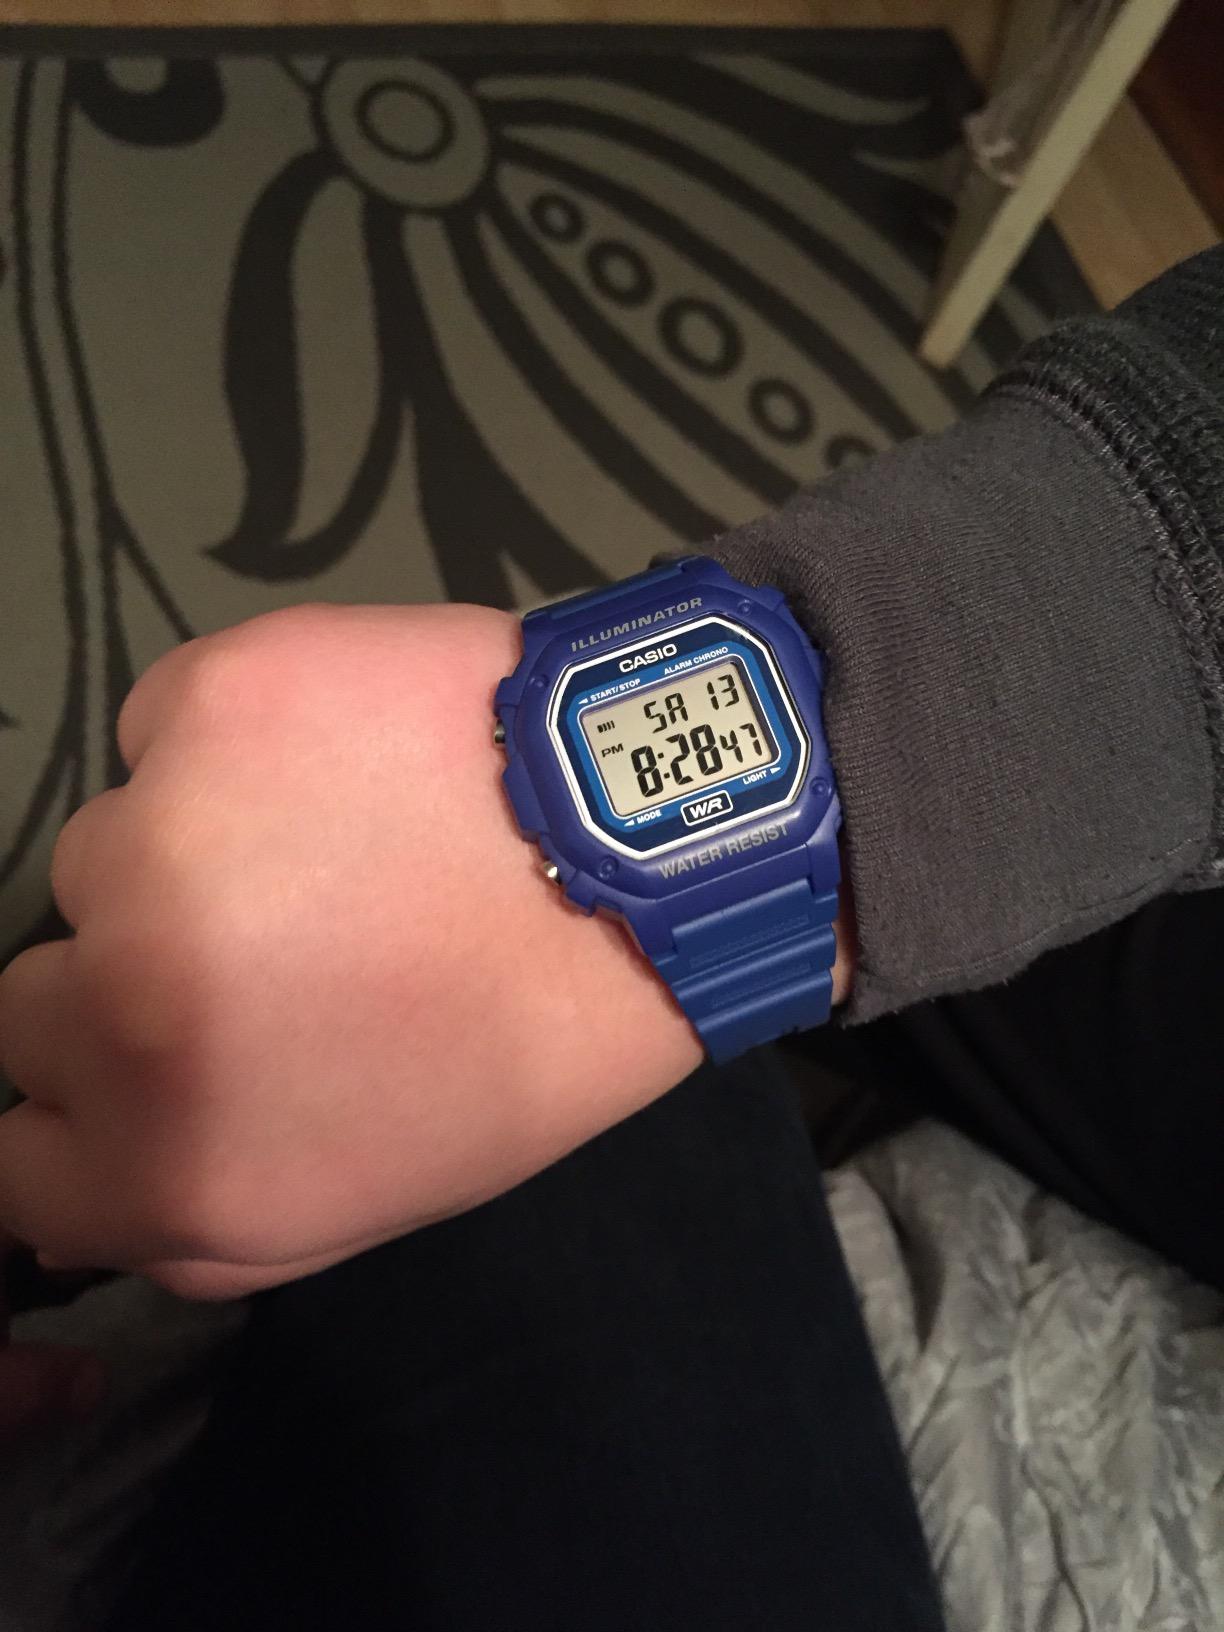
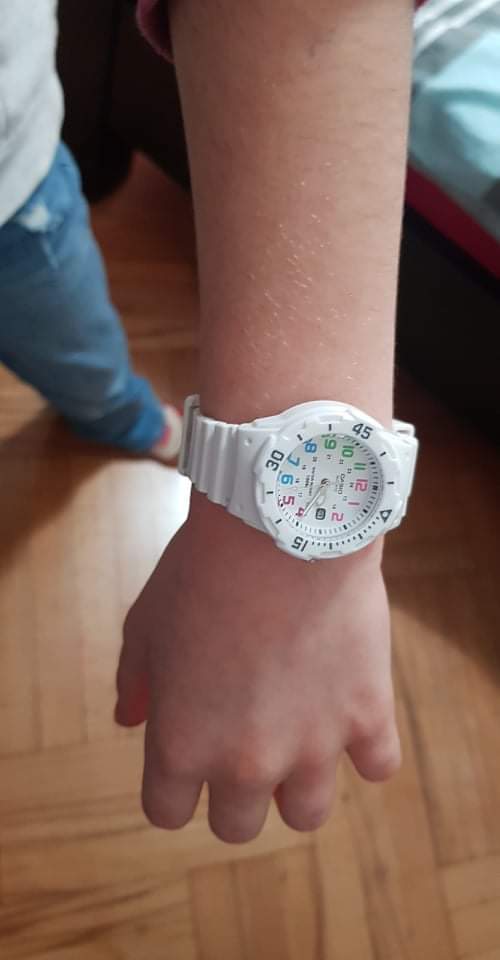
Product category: accessories_watch
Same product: no